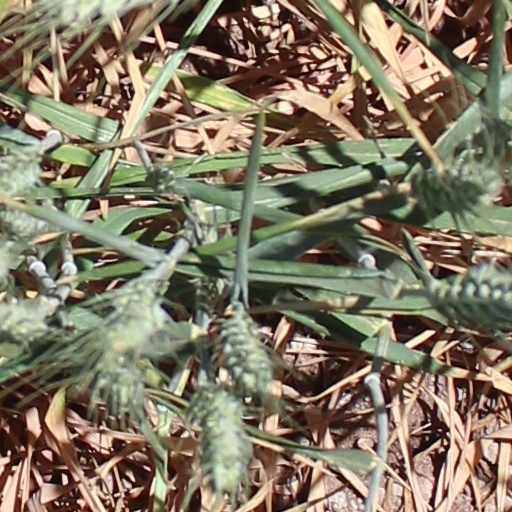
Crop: wheat